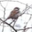
Label: bird